Jhond

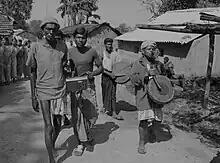
Jhond Folk musicians

The Jhonds or Jhonda are aboriginal inhabitants of south eastern Orissa and Northern Andhra Pradesh. They are often referred to as adivasis. The Jhond language is Kui which is classified as a south central Dravidian language. The Jhonds comprise a minority population of the districts of Srikakulam and Vzianagaram in Andhra Pradesh.